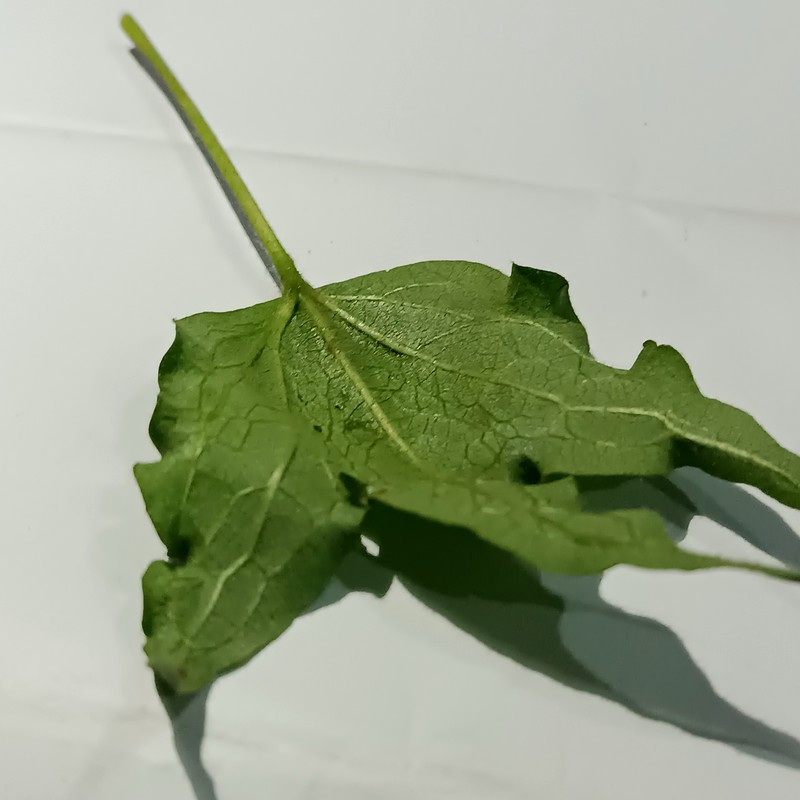
Label: Herbicide Growth Damage